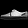
Label: Sneaker